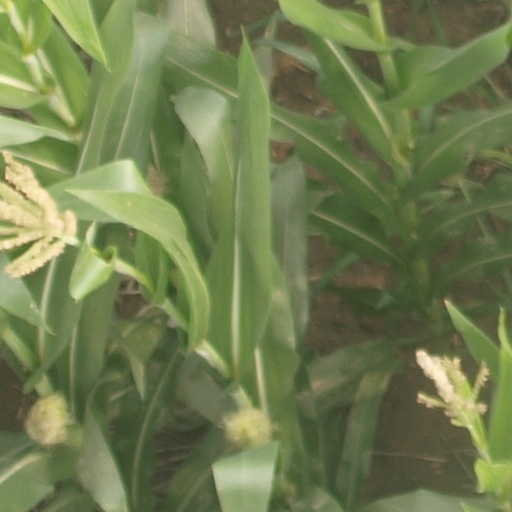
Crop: maize; corn